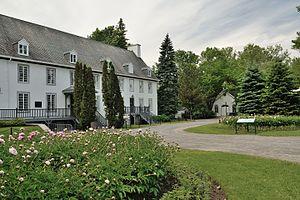
Immeubles historiques du domaine de Maizerets. Endroit exceptionnel à découvrir. Accessible au 2000 boulevard Montmorency à Québec. Wikipédia prend Québec.
Québec /ke.bɛk/ est la capitale nationale du Québec, une des provinces du Canada. Située au cœur de la région administrative de la Capitale-Nationale, elle est le siège de nombreuses institutions dont le Parlement du Québec. En date de juillet 2016, la ville de Québec compte 531 902 habitants et sa communauté métropolitaine regroupe une population de 800 296 habitants.